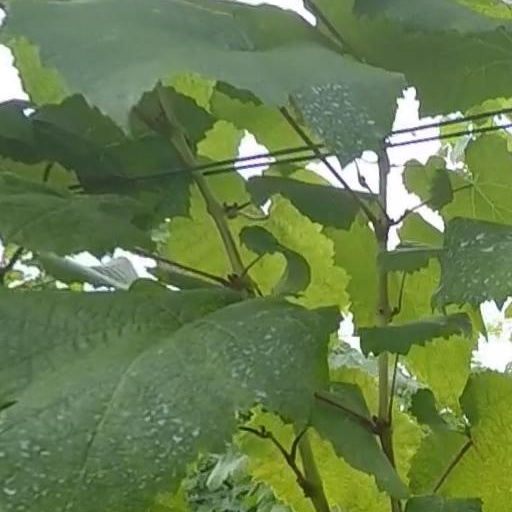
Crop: grape